Sobibor extermination camp

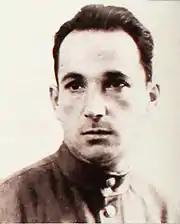
Alexander Pechersky, the principal organizer of the revolt

On 22 September, the situation changed dramatically when roughly twenty Jewish Red Army POWs arrived at Sobibor on a transport from the Minsk Ghetto and were selected for labour. Among them was Alexander Pechersky, an actor, songwriter, and political commissar who would go on to lead the revolt. The members of the escape committee approached the newly arrived Russians with excitement, but also caution. On one hand, the Russians were soldiers and thus had the expertise to pull off an escape. But on the other hand, it was not clear whether there was sufficient mutual trust.